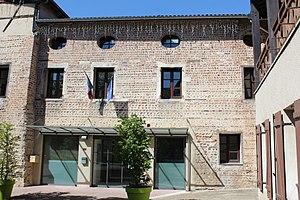
Mairie de Chalamont.
Chalamont est une commune française située dans le département de l'Ain, en région Auvergne-Rhône-Alpes. Depuis 2014, elle appartient au canton de Ceyzériat qui fait partie lui-même de l'arrondissement de Bourg-en-Bresse. Selon l'Insee, elle fait partie de l'aire urbaine de Lyon.